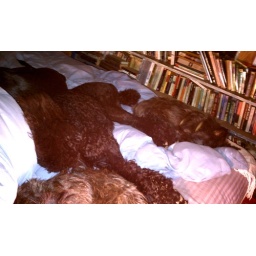
4 dogs on bed in morning. Half the bed is empty! They want right by mama.